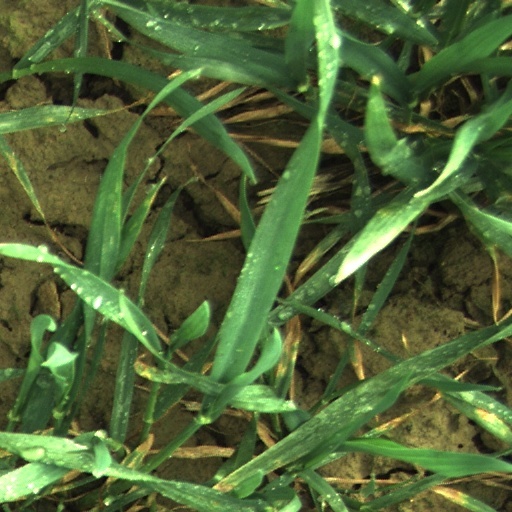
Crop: wheat